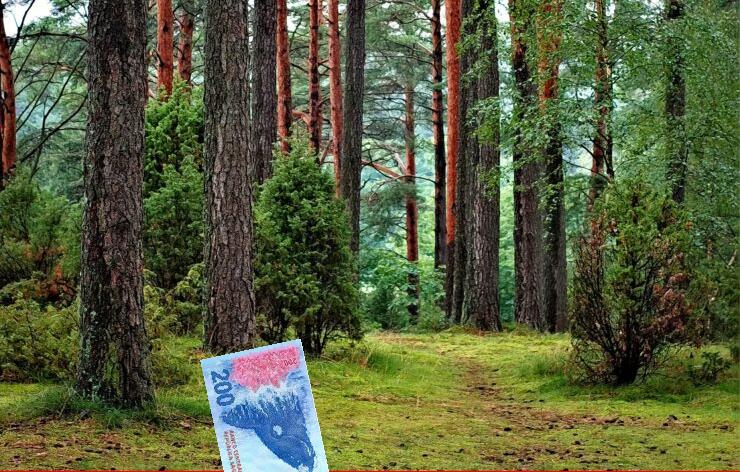
Denominación: 200